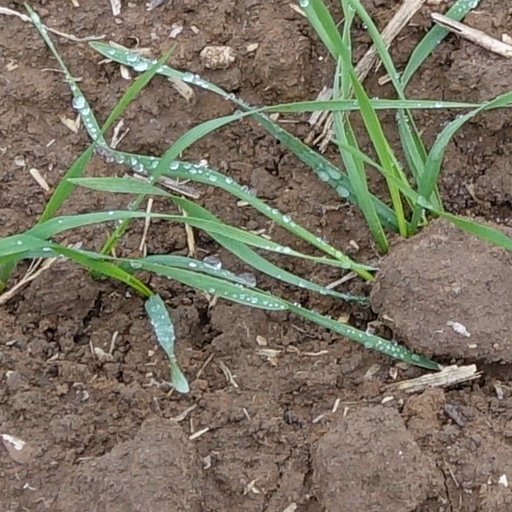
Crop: wheat